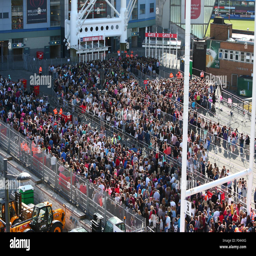
tour featuring : atmosphere , fans where